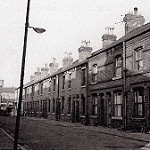
Scene: Outdoor